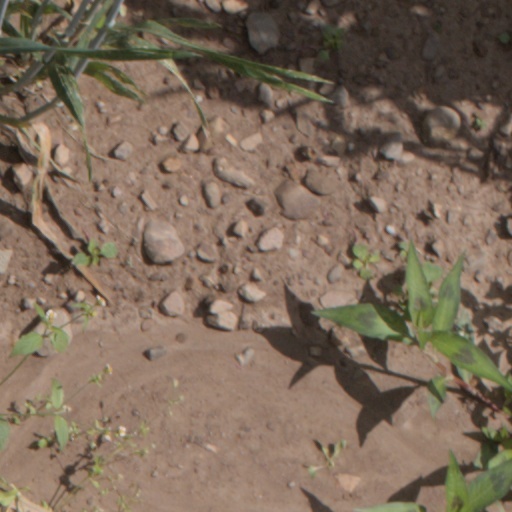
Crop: wheat